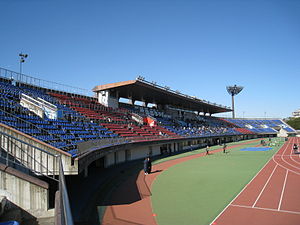
Shonan Bellmare
Hiratsuka Stadion
"Shonan Bellmare er et fodboldhold fra Hiratsuka i Kanagawa præfekturet, Japan. Navnet Bellmare er et sammensat ord fra det latinske for ""smukke"" og ""hav"". Shonan står for området hvor Hiratsuka indgår.